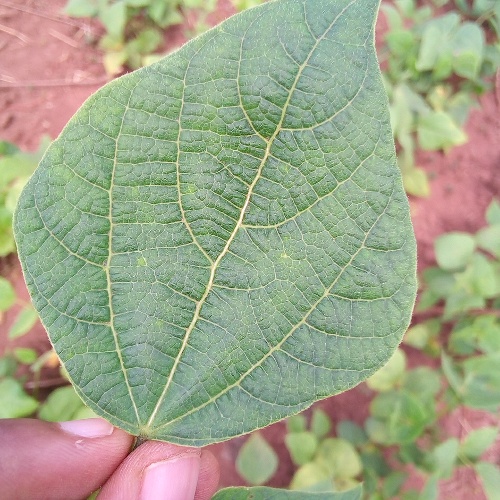
Leaf condition: healthy